Emais Roberts

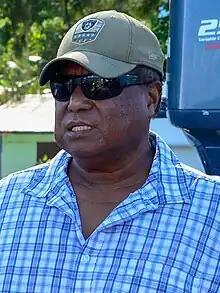
Roberts in 2023

Emais Roberts is a Palauan politician and physician who has served as Governor of Peleliu since 2022. He previously served as the country's Minister of Health from 2017 to 2021 and led the response to the COVID-19 pandemic in Palau.